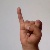
The image shows a hand gesture representing the letter 'I' in Indian Sign Language.